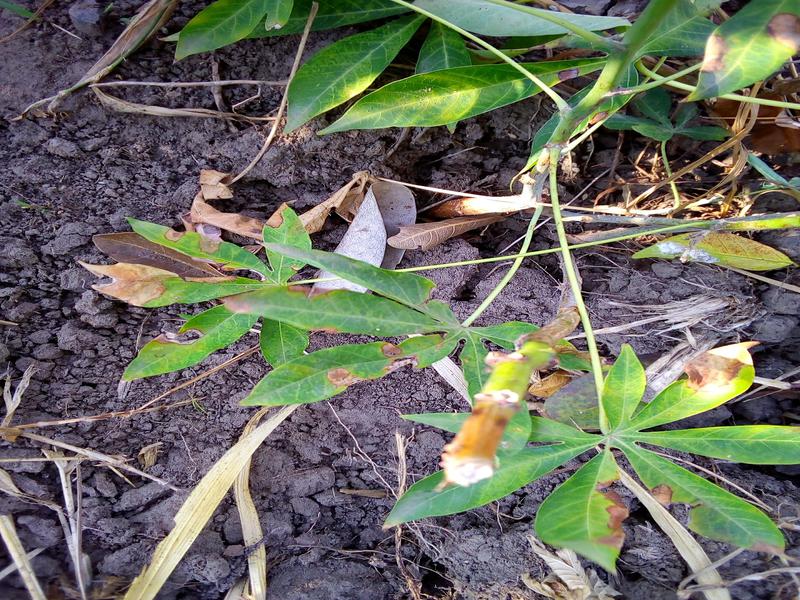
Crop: cassava
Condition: bacterial_blight